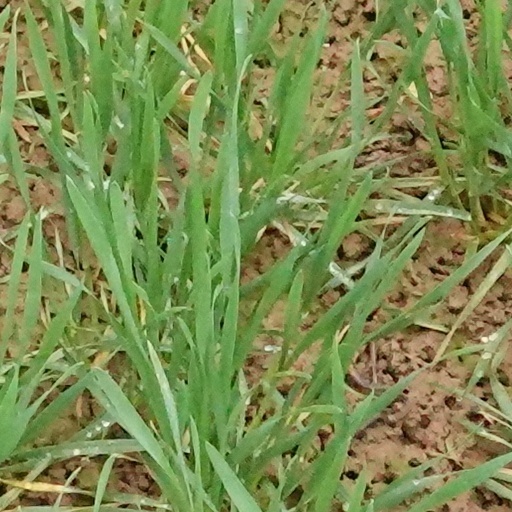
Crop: wheat